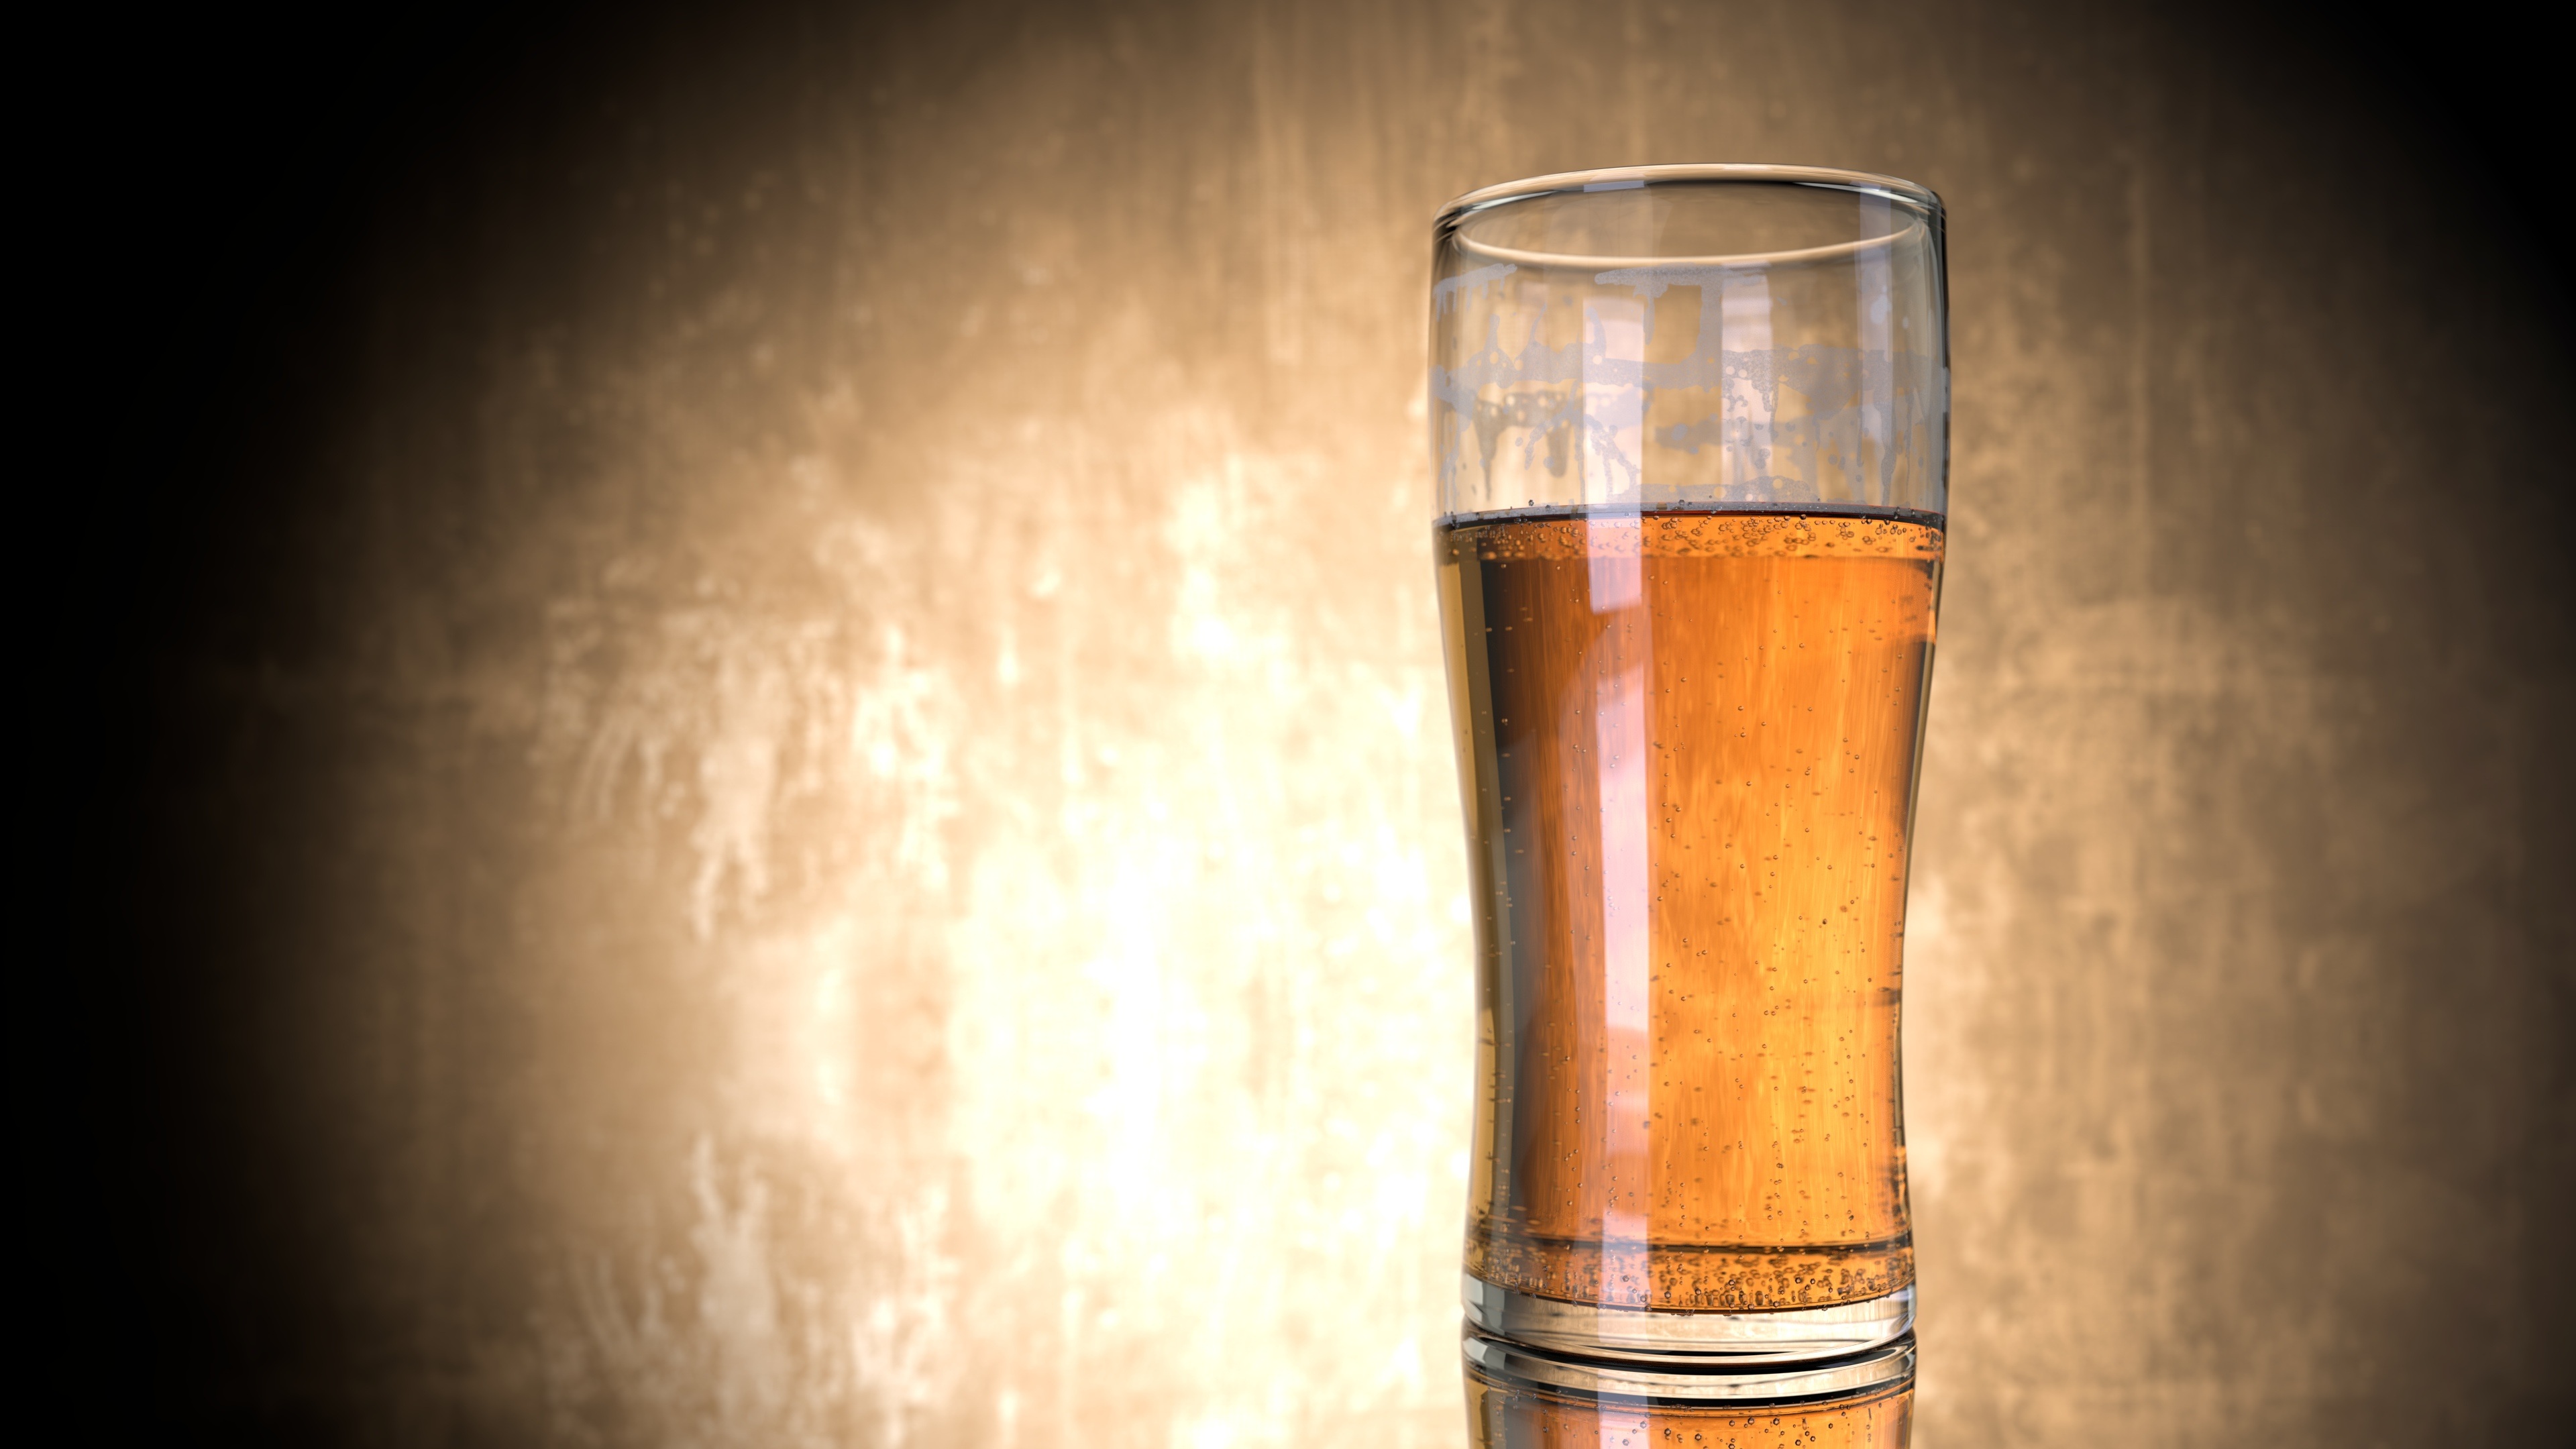
light, drink, bottle, lighting, beer, alcohol, refreshment, thirst, oktoberfest, macro photography, beer glass, man made object, incandescent light bulb, distilled beverage, pint us, drinkware